Digvijay Das

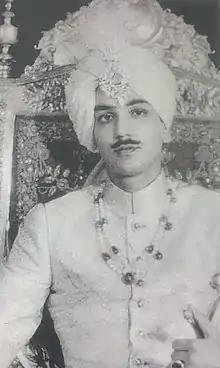
Raja Digvijay Das,

Raja Mahant Digvijay Das was the last ruler of the princely state of Nandgaon in the present-day Rajnandgaon district of Chhattisgarh, India.